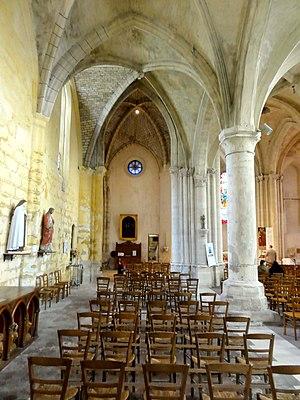
Intérieur de l'église - voir titre.
L'église Saint-Pierre-ès-Liens est une église catholique paroissiale située à Vaux-sur-Seine, dans les Yvelines, en France.